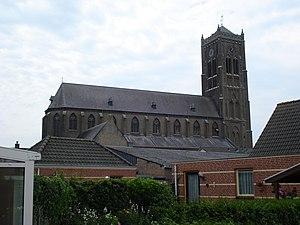
Mill est un village et le chef-lieu de la commune néerlandaise de Mill en Sint Hubert de la province du Brabant-Septentrional situé au nord-est de la région naturelle du Peel. Le 1ᵉʳ janvier 2007, le village compte 6 039 habitants.